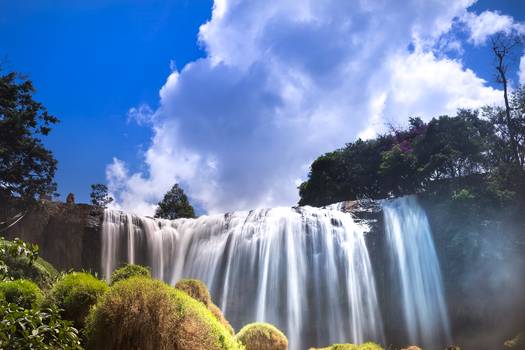
Label: No Watermark